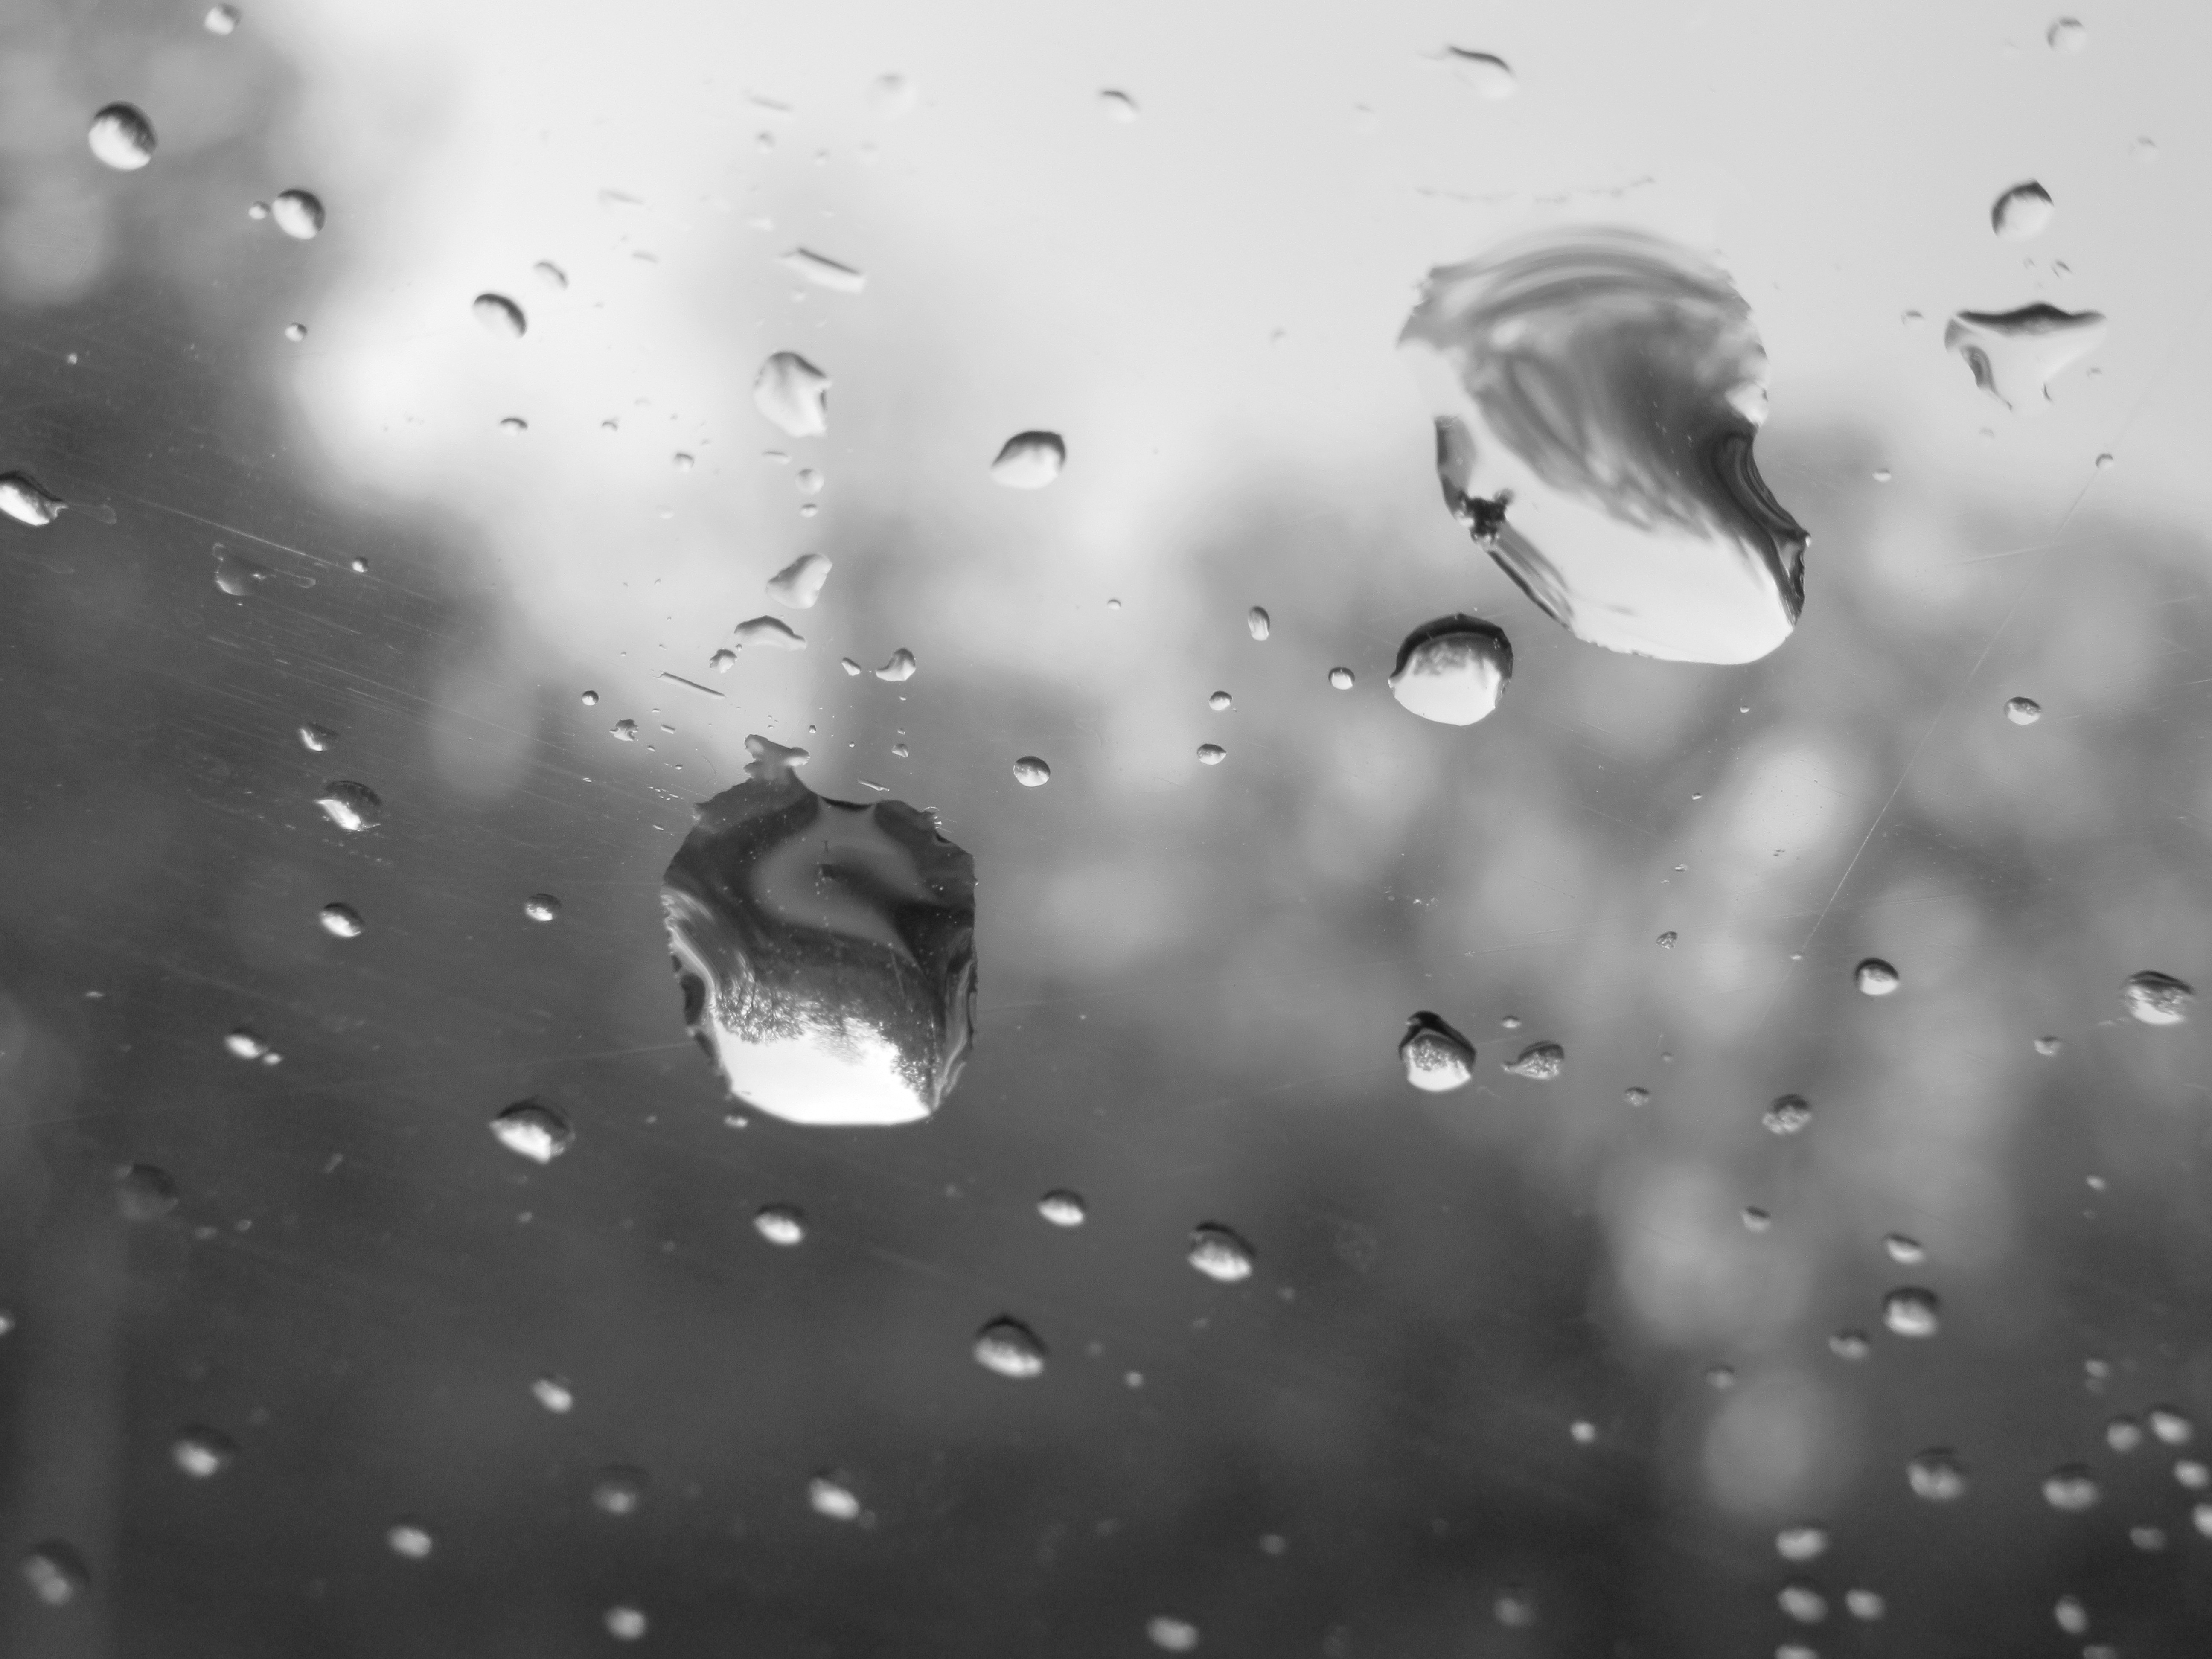
water, snow, drop, black and white, photography, rain, leaf, petal, glass, windshield, weather, monochrome, close up, drops, waterdrops, freezing, macro photography, monochrome photography